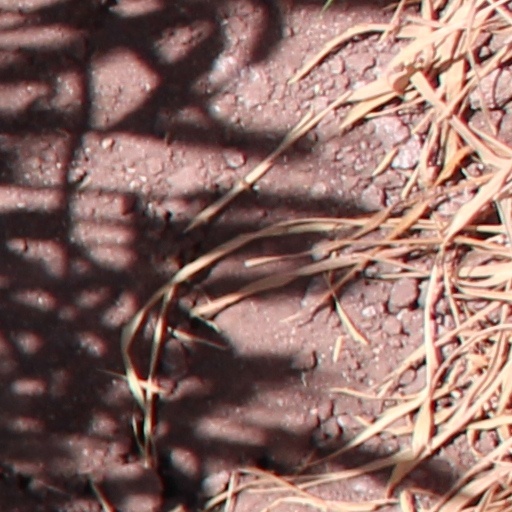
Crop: wheat